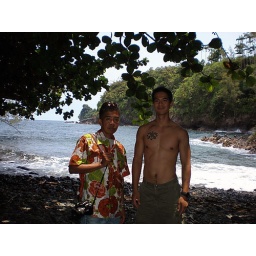
No sands around Hilo, all rocks. If you swim around Hilo, no need to vaccuum sand out. Kick rocks instead.